Crime in Mexico

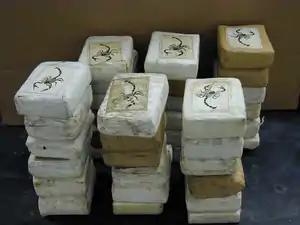
Bricks of cocaine, a form in which it is commonly transported.

Some illegal drugs are also produced in Mexico, including significant amounts of opium poppy, and marijuana in the western Sierra Madre Mountains region. In 2017, the INL estimated that "between 90 and 94 percent of all heroin consumed in the United States comes from Mexico."